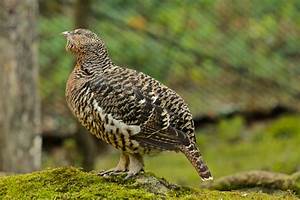
Label: chicken